Jim Connell

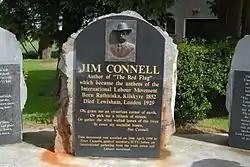
memorial at Crossakiel

The Red Flag was not his only work. An early song of his was 'Workers of England', which Connell set to the tune of O'Donnell Abú.